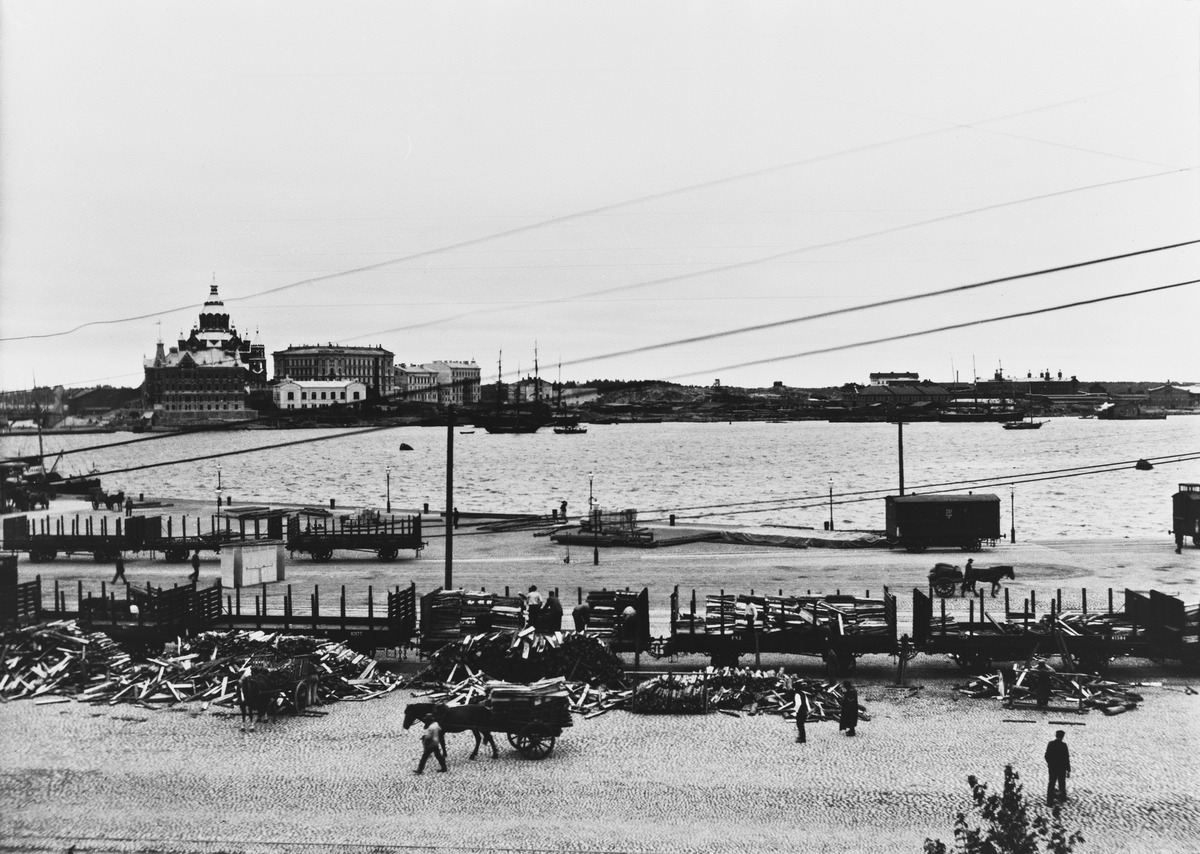
Halkojen purkausta rautatievaunusta Eteläsatamassa
sisällön kuvaus: Halkojen purkausta rautatievaunusta Eteläsatamassa. Packhus Torget. mustavalkoinen
Kuvaaja: Maconi, Alexander Eugén, valokuvaaja
Ajankohta: kuvausaika 1900 n.
Paikka: Suomi, Uusimaa, Helsinki, Kaartinkaupunki Helsinki
Aiheet: halot, junavaunut, työhevoset, Uspenskin katedraali, meret, laivat